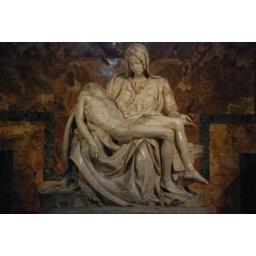
The devout gesture of Mary who bears the lifeless body of her Son in her lap. Marble monument by Michelangelo